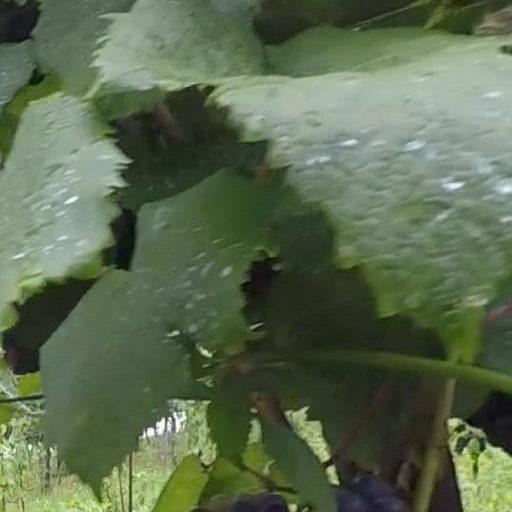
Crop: grape